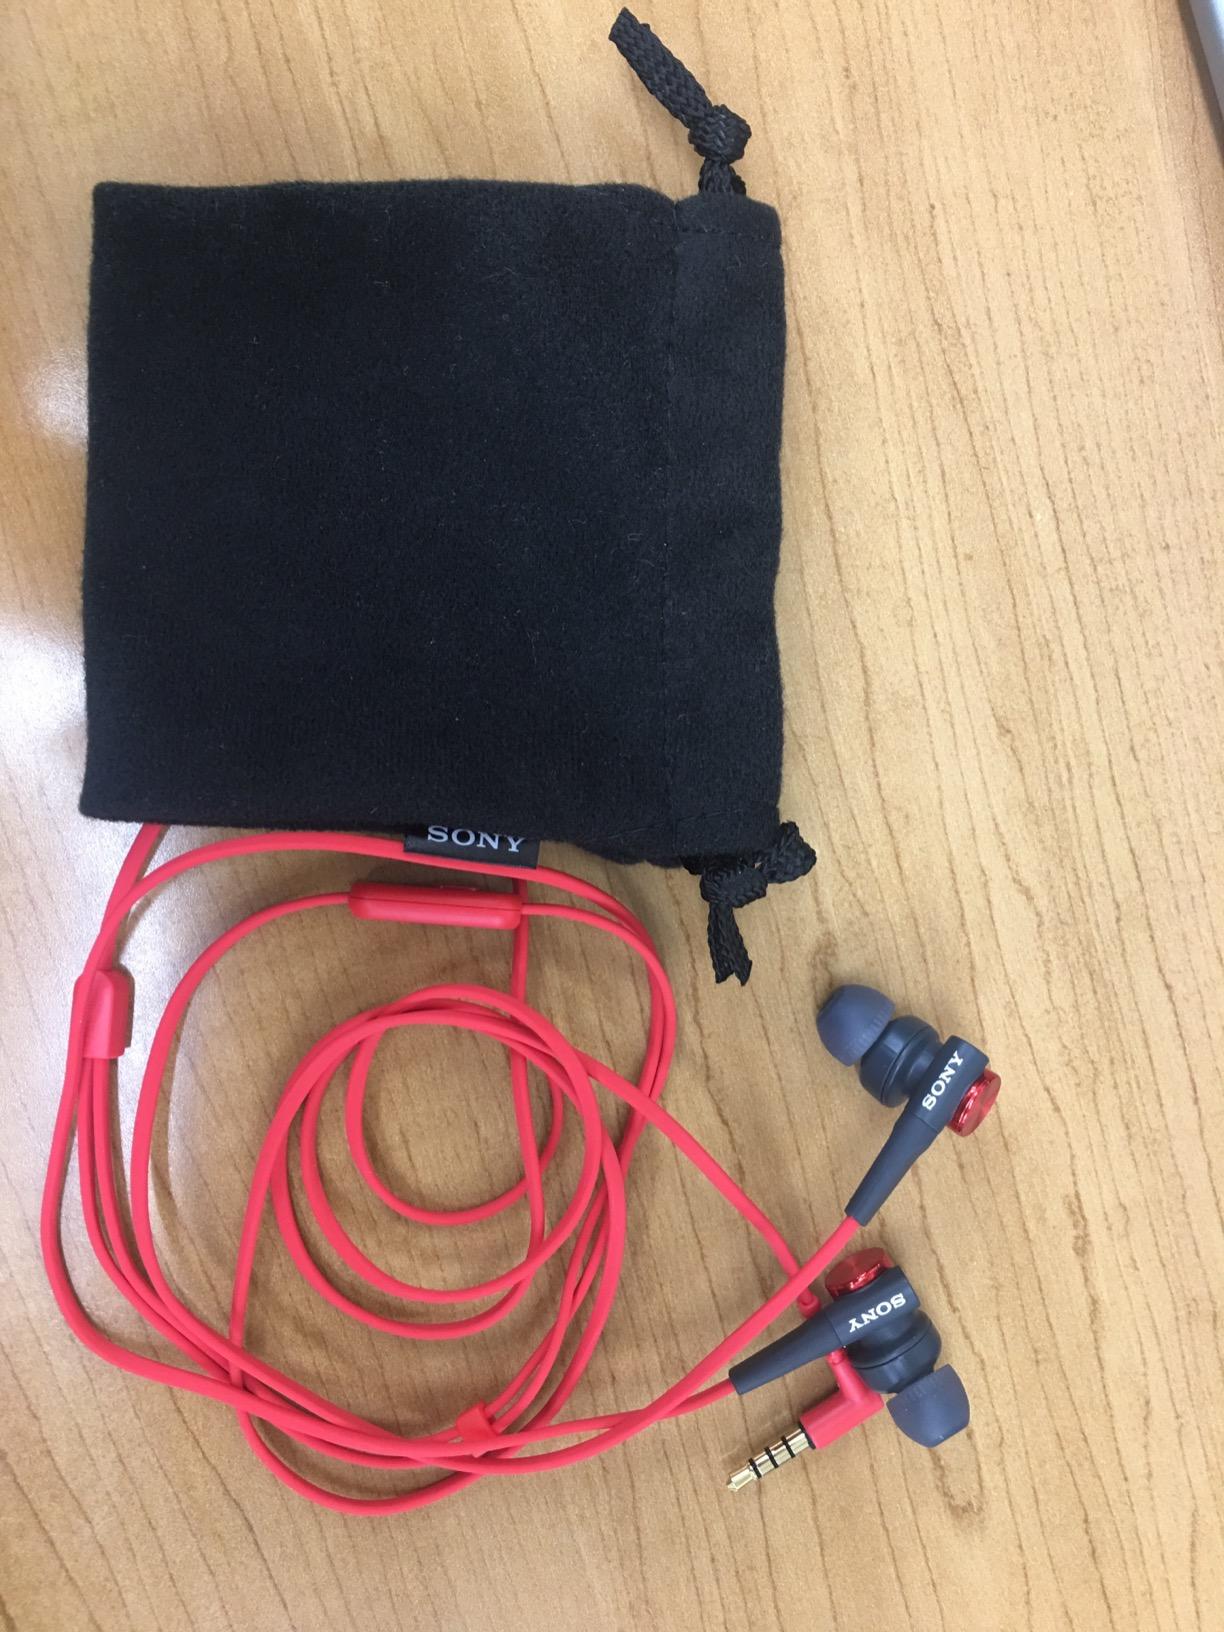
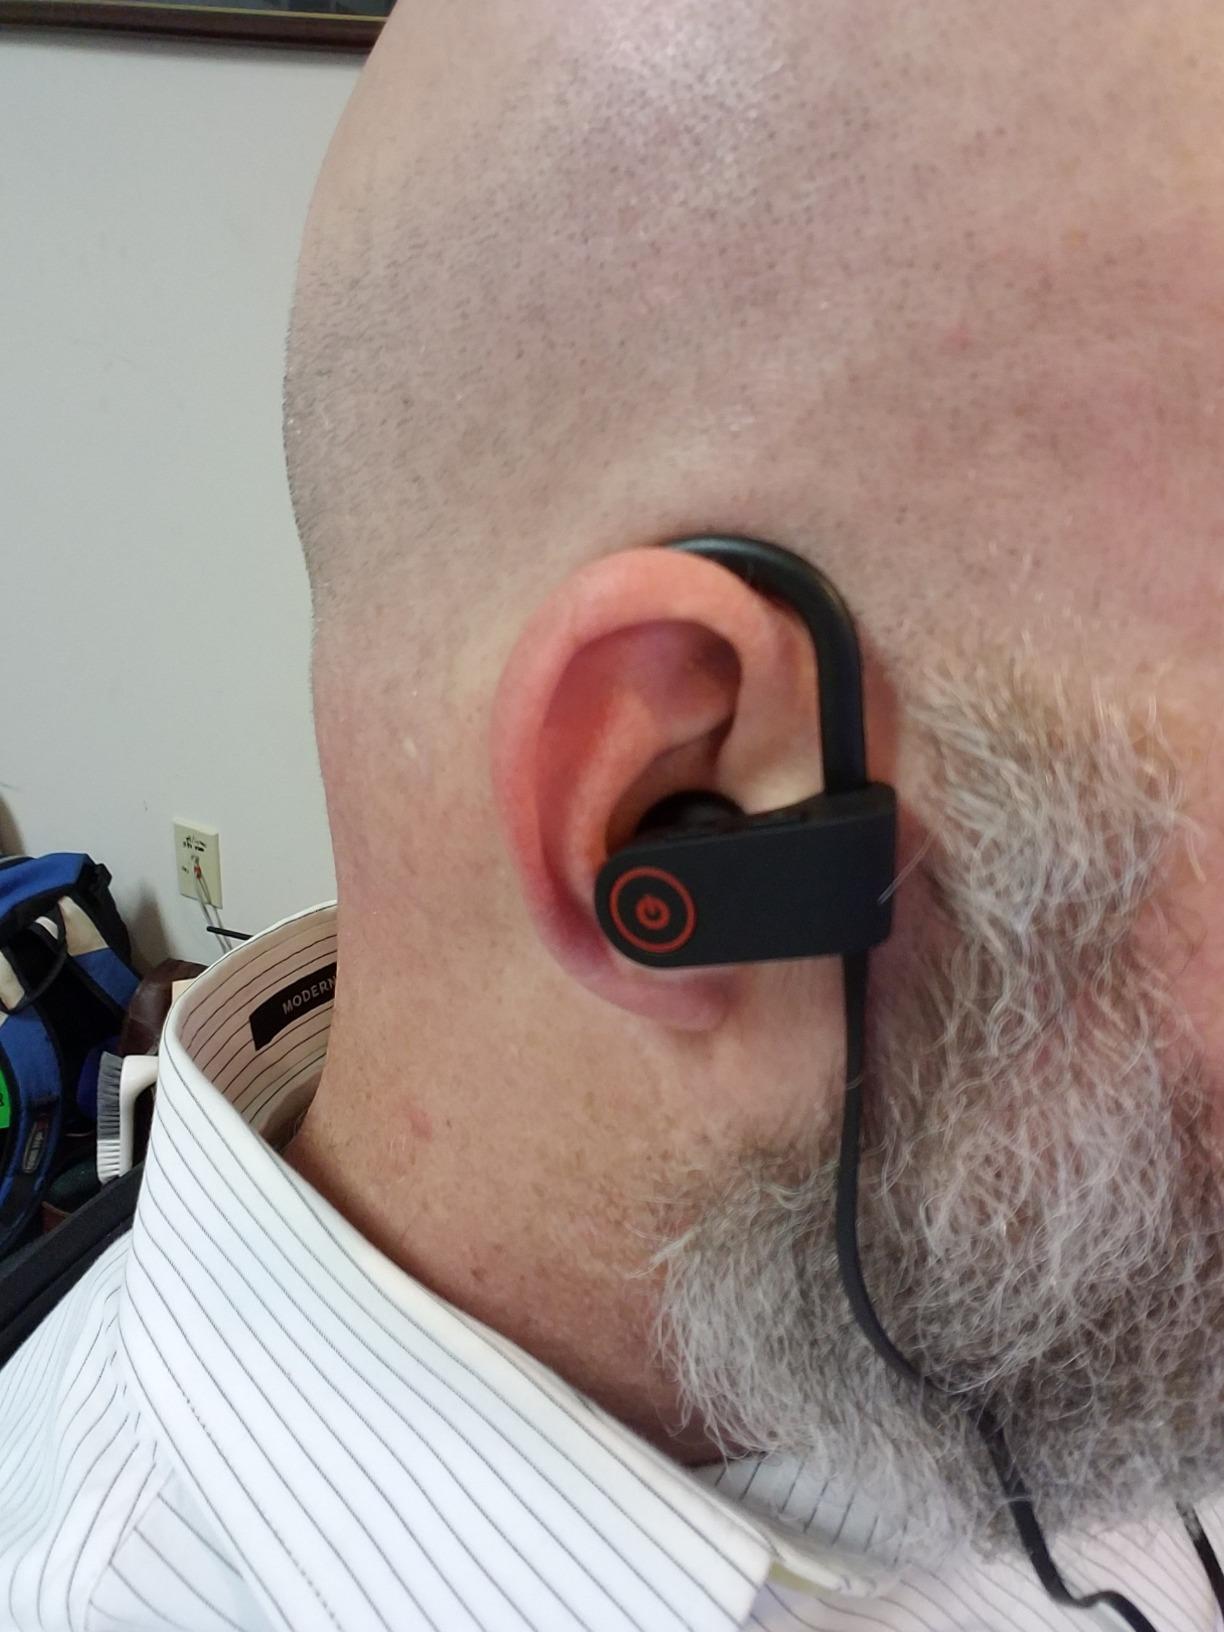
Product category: headphones
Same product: no